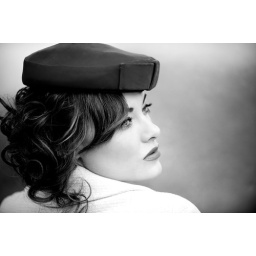
Image of a beautiful model, circa 1950. Image in black and white